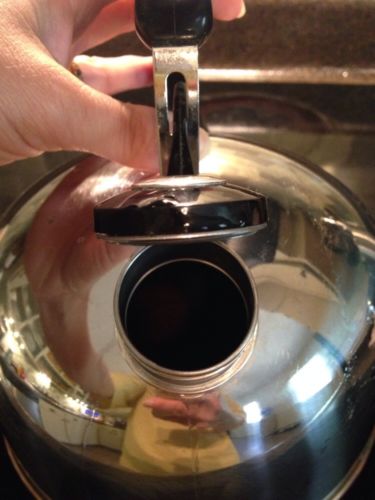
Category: kettle